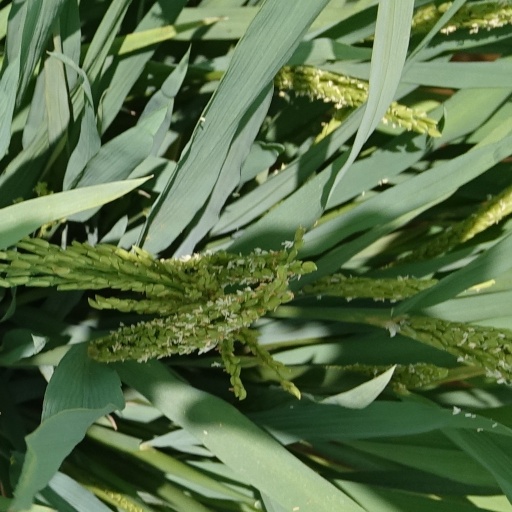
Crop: rice